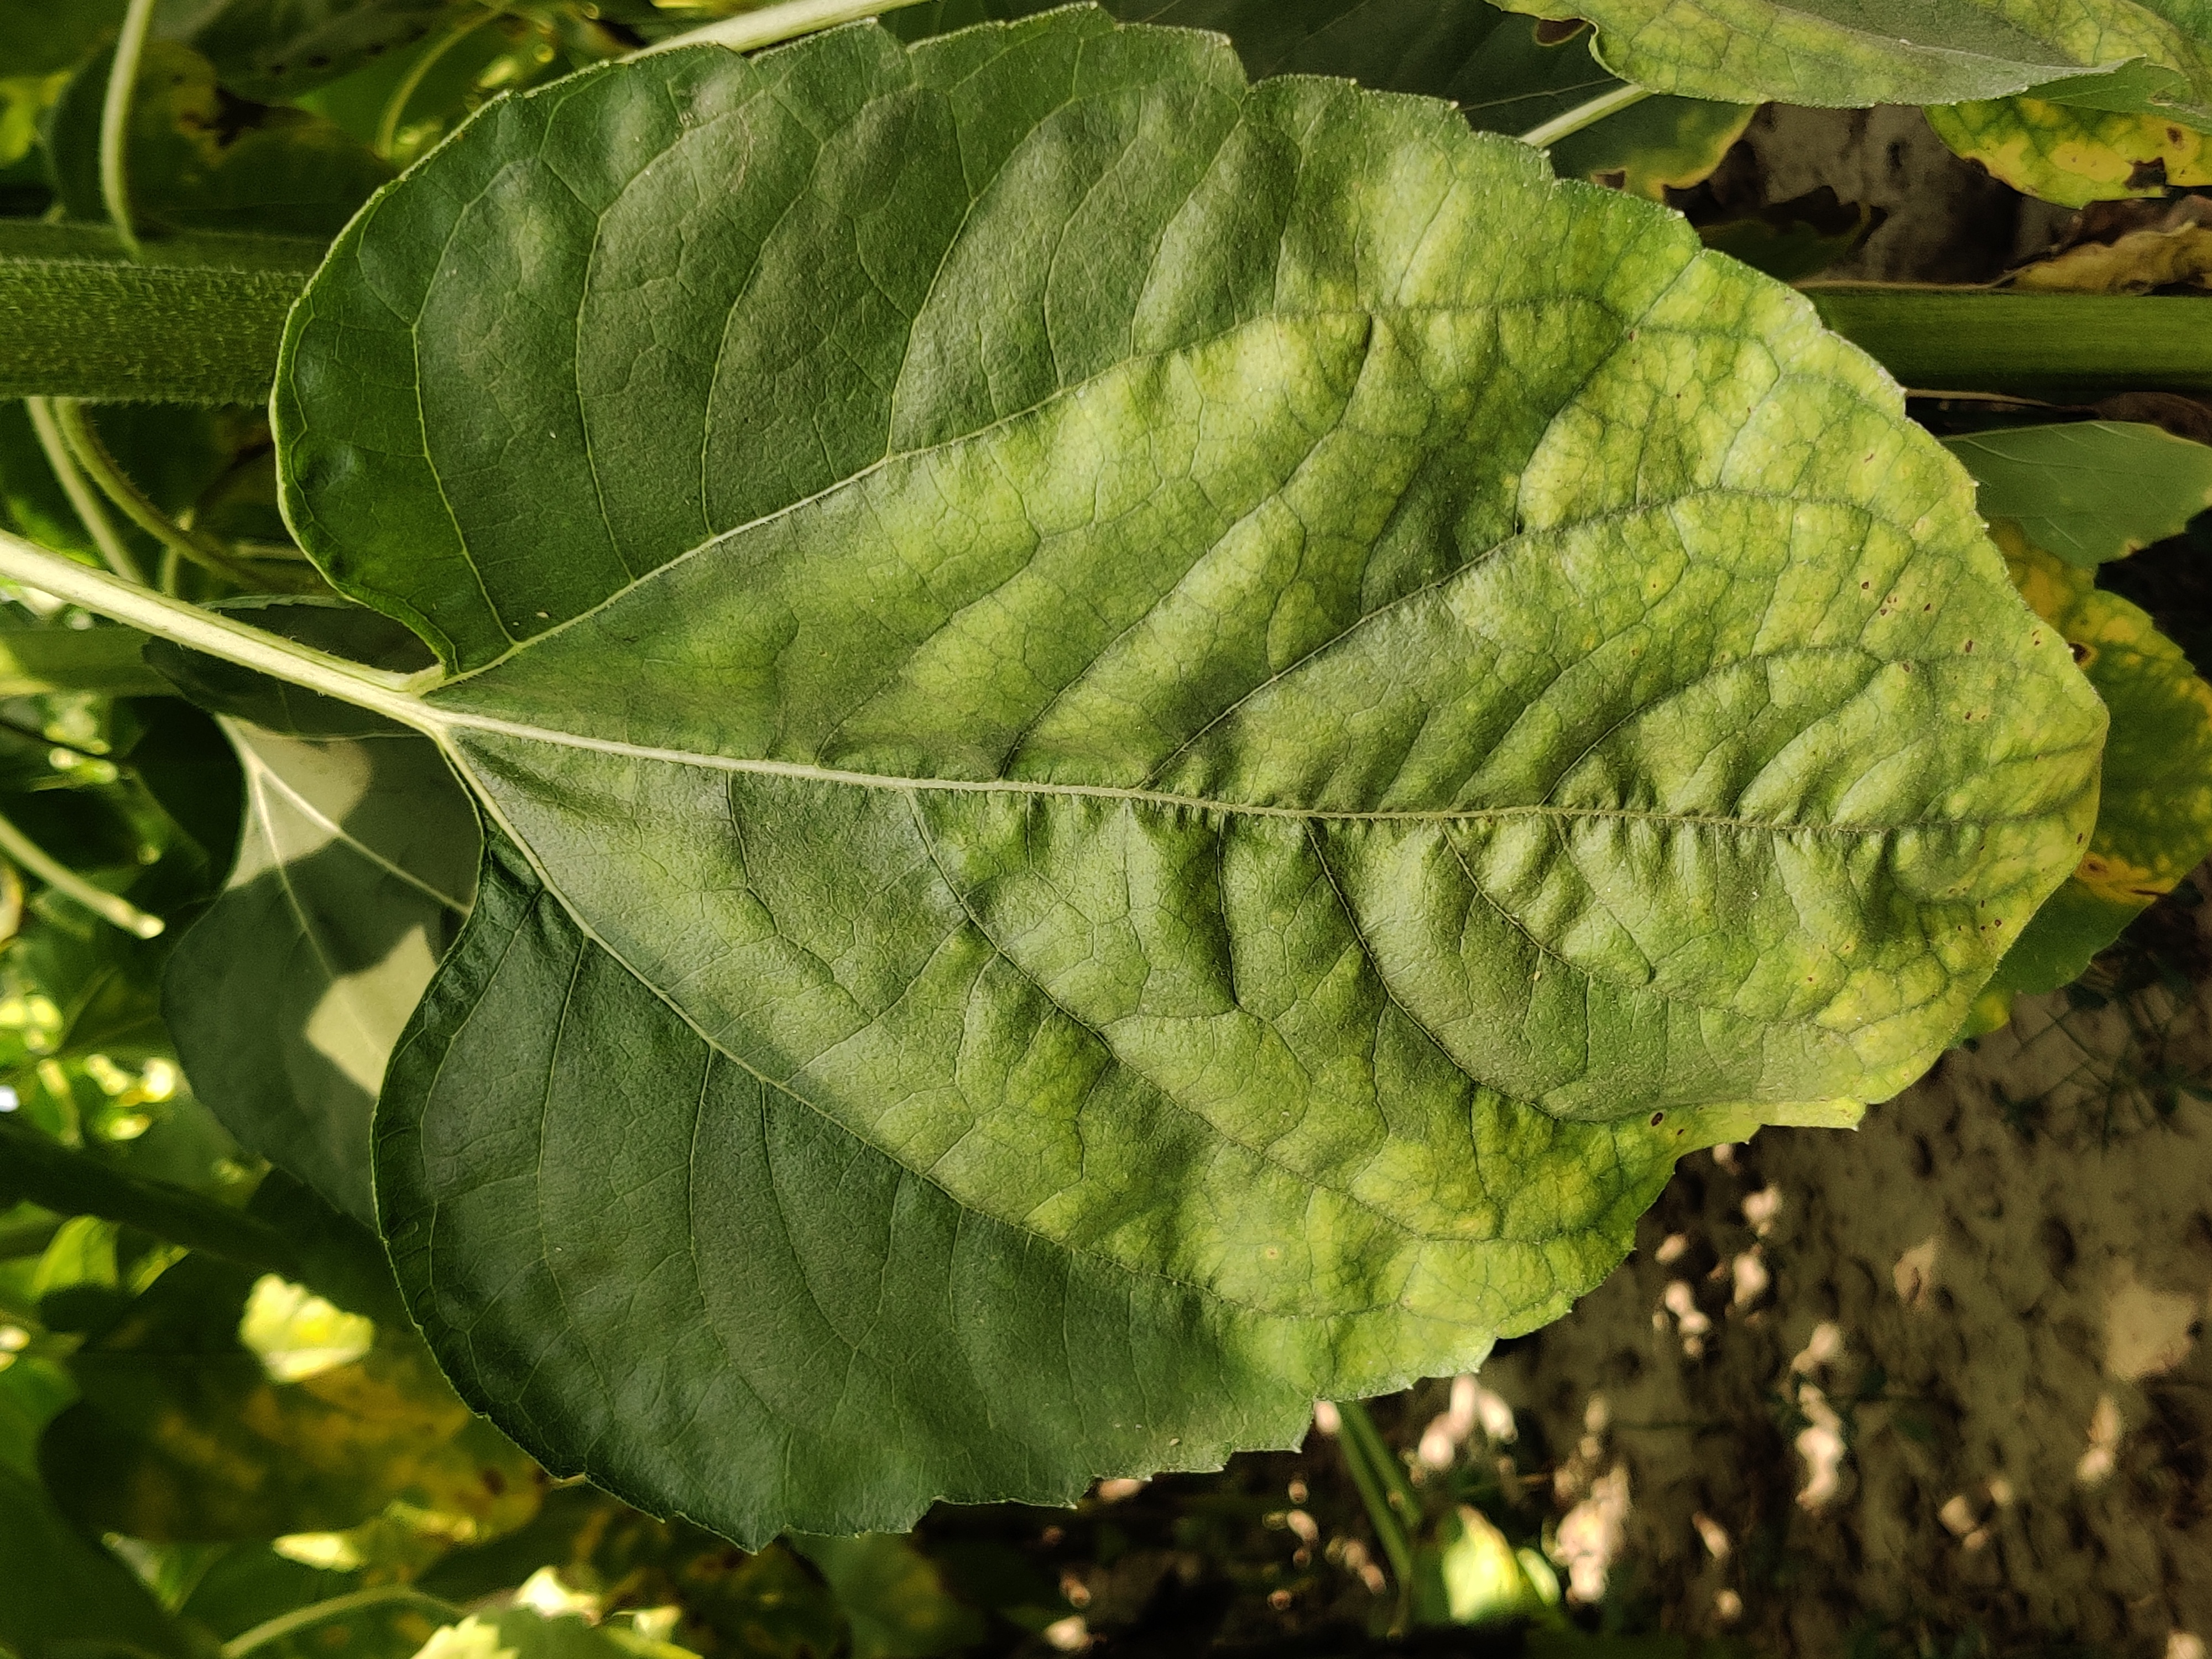
Label: Downy_mildew